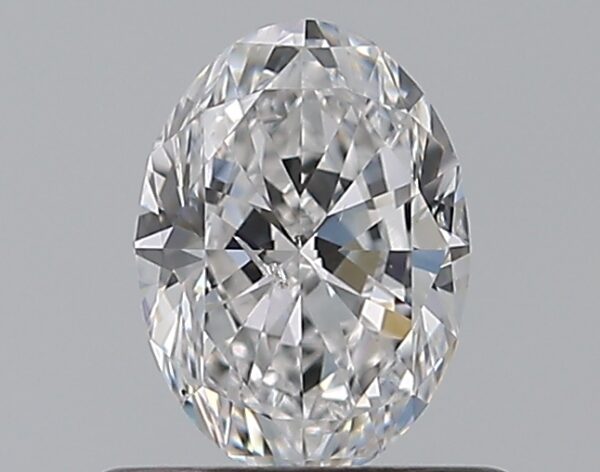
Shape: oval
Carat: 0.5
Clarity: SI2
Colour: D
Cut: VG
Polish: EX
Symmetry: VG
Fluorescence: N
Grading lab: GIA
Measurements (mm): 6.08 x 4.39 x 2.69